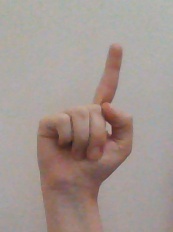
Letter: bb